Margaret McKelvy Bird

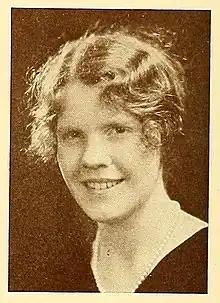
Margaret McKelvy in the Bryn Mawr College Yearbook, 1931

Margaret (Peggy) McKelvy Bird (25 August 1909 – 28 December 1996) was an American socialite and archaeologist who, with her husband and partner Junius Bird, undertook significant international expeditions. She volunteered at the American Museum of Natural History for over 60 years, where she catalogued and managed the collections they had gathered.